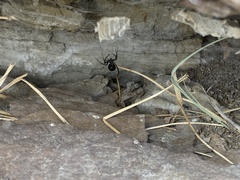
Species: Lactrodectus_hesperus